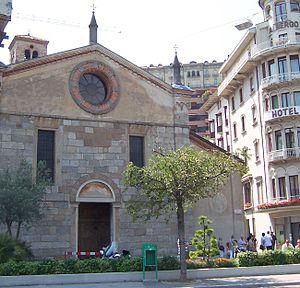
Cette liste présente les biens culturels d'importance nationale dans le canton du Tessin. Cette liste correspond à l'édition 2009 de l'Inventaire Suisse des biens culturels d'importance nationale pour le canton du Tessin. Il est trié par commune et inclus : 150 bâtiments séparés, 26 collections et 35 sites archéologiques.